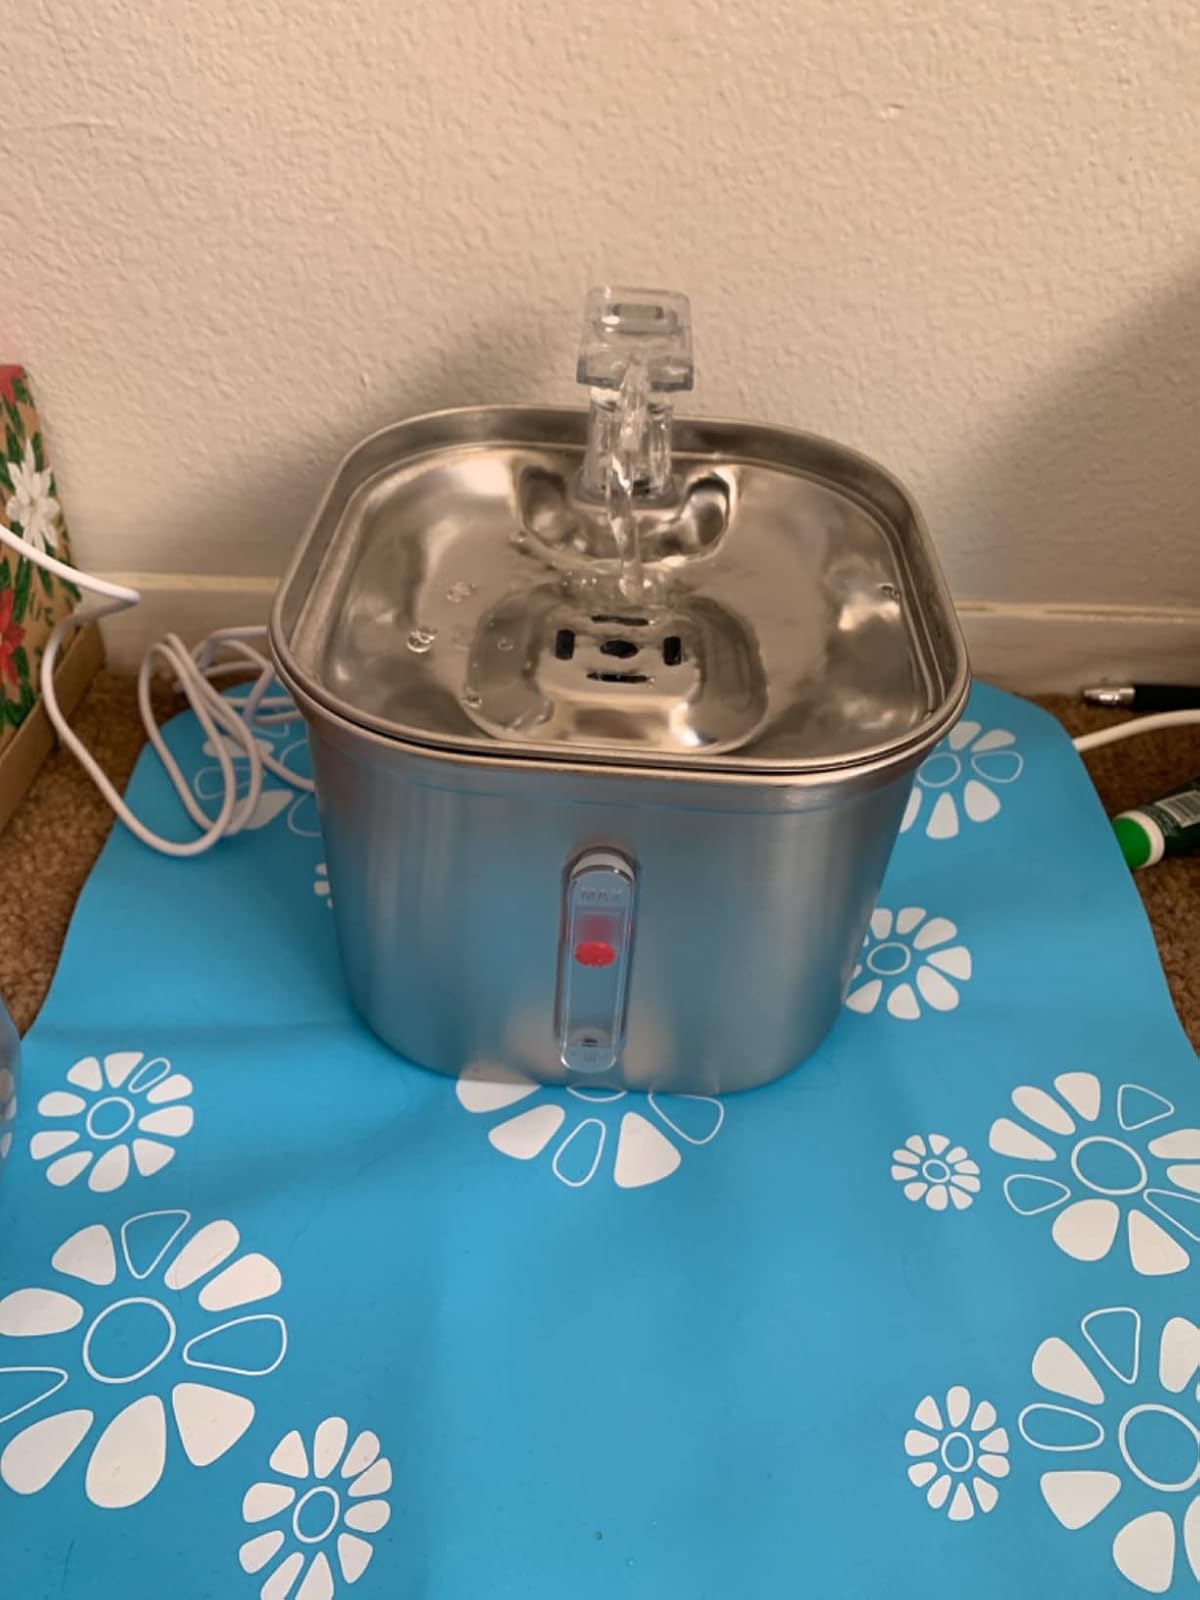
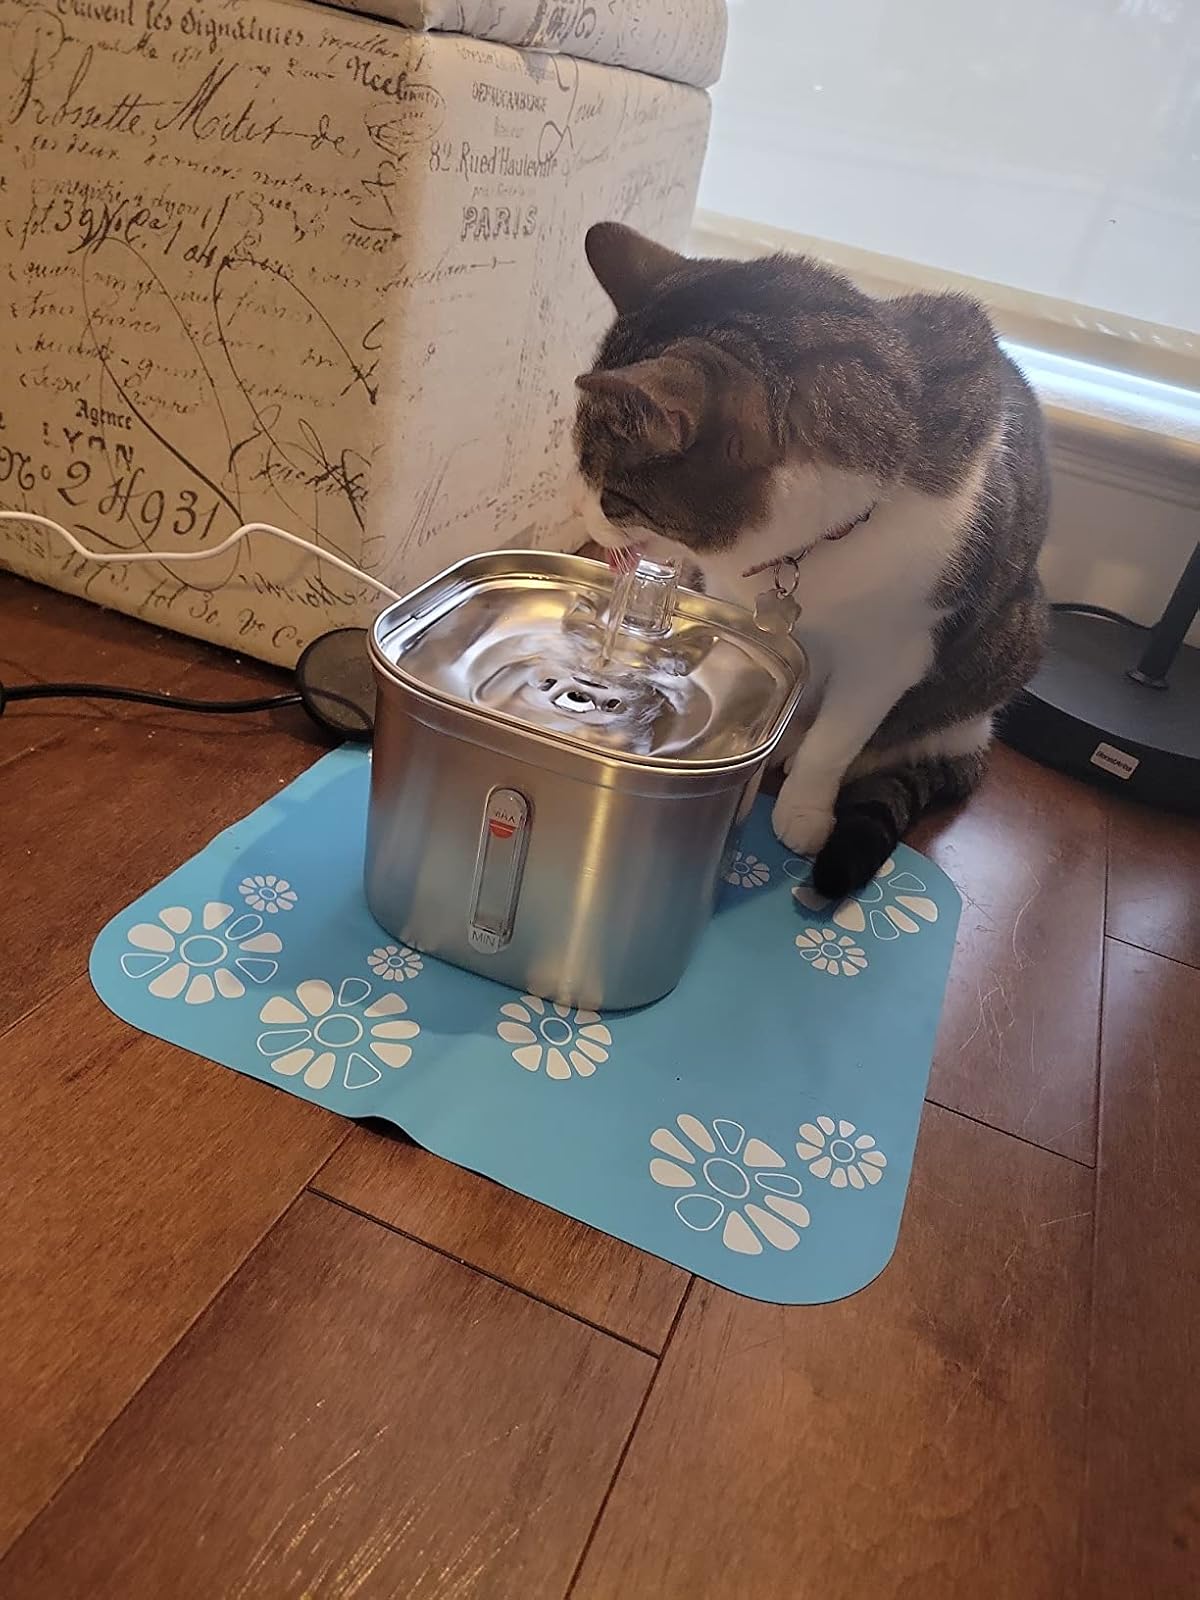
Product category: items_bowl
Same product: yes